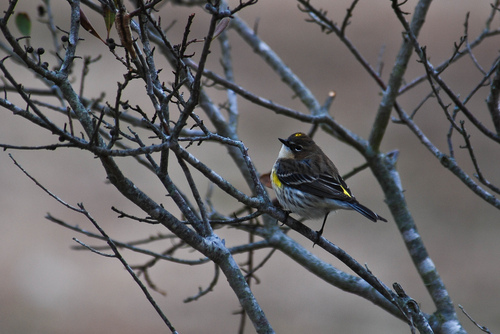
this little bird has yellow spots on its crown, breast and retrices. it has a white belly and dark gray wings with white wingbars.
the grey bird had a prominent white chest and yellow highlights on back.
this small songbird has accents of yellow on the breast and wing tips.
a small white and brown bird with yellow patches on it's crown breast and wing tips.
this bird is brown with white on its stomach and has a very short beak.
a small bird with black and white secondaries, white wing bars and a yellow spot on its crown.
a small, mostly black bird with a white throat and a few small yellow spots.
this bird is brown, black, and white in color, with a sharp beak.
this bird has a white body, brown backside, that has yellow accentsvery small black bird white belly has yellow stripes on belly and wings.
Species: Myrtle Warbler